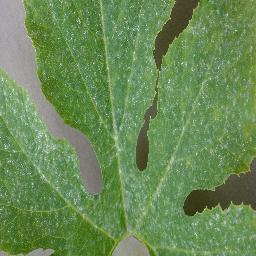
Label: Squash___Powdery_mildew